SS Independence

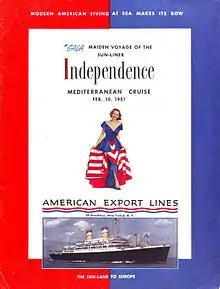
Brochure for the 1951 53-day Maiden Voyage Mediterranean Cruise

"Independence" measured in length and 23,719 gross register tons under the US measurement system; under European measurement rules both ships would have been around . Capable of cruising at 26 knots, the liner accommodated 1,000 passengers, and was designed to accommodate 5,000 soldiers during wartime. According to "Life" magazine, "It will house passengers in Henry Dreyfuss-designed cabins, apartments, and 'penthouses,' keep their shipboard spirits up with branches of Fifth Avenue shops, handsome public rooms and bars decorated with old tattoo designs, collections of ships in bottles and Early American silver. Late American devices include of picture windows in the observation lounge, polarized glass in portholes to control light and glare, and bedside telephones from which a passenger can phone anyone within 5,000 miles."